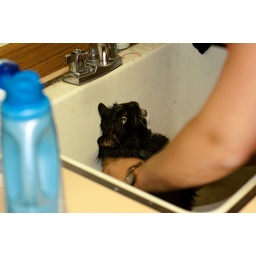
Washing a cat in the sink. (No animals were harmed during the taking of this photograph.)